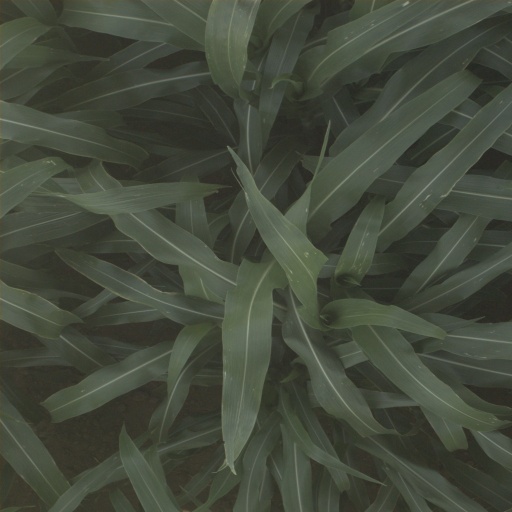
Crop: sorghum